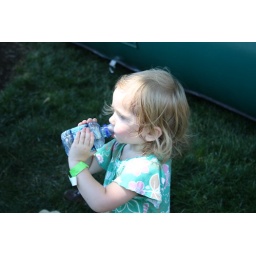
A toddler sized water bottle is just perfect for a hot day in the park.